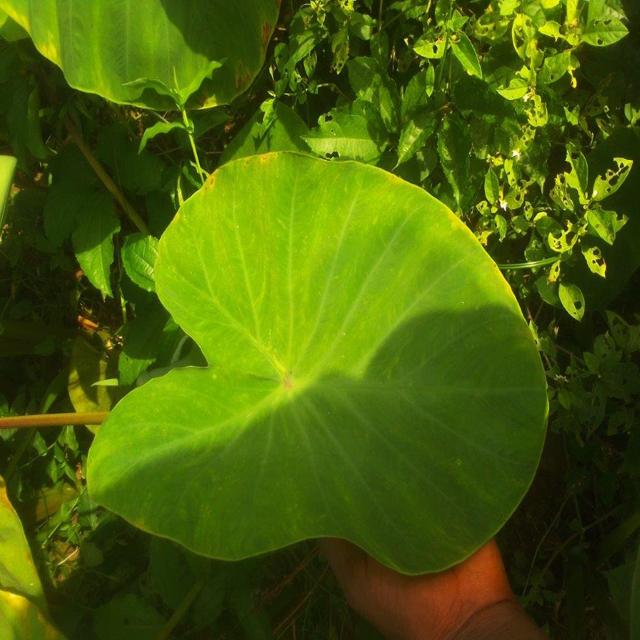
Label: Early_Blight